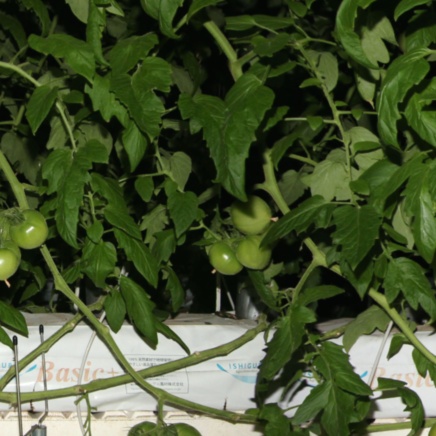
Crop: tomato